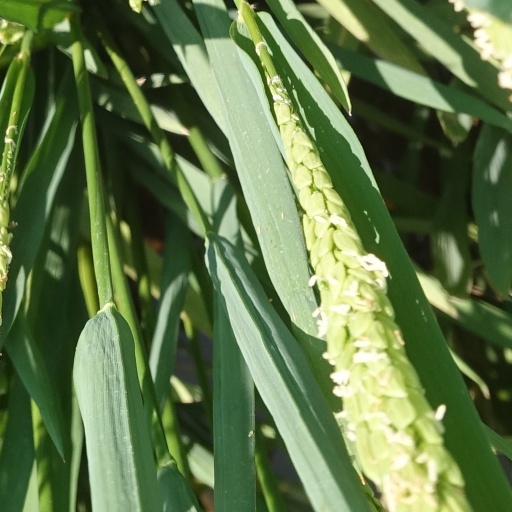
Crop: rice